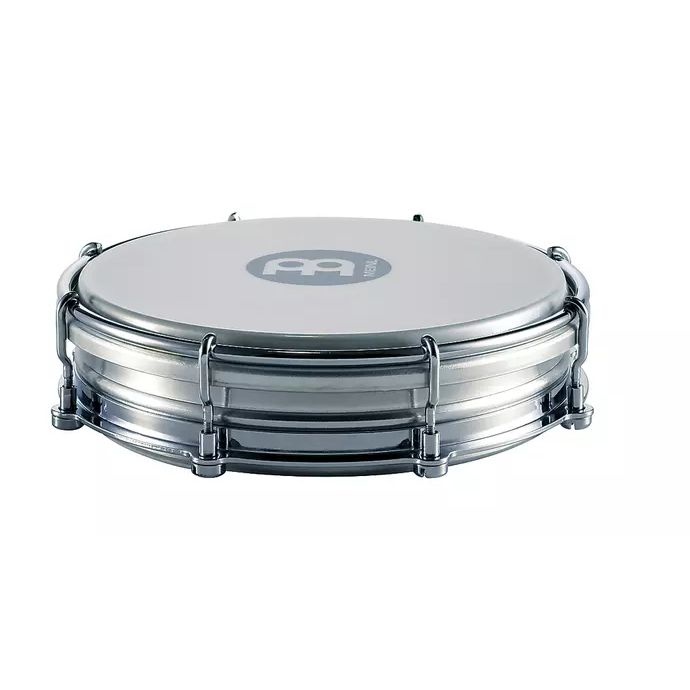
Meinl Floatune Tamborim - Aluminum
Brand: Meinl
FLOATUNE TAMBORIMS (US PATENT) Tamborims are played with a plastic stick while one hand changes the pitch of the drum. It has a bright, loud, and cutting sound. MEINL offers a variety of tamborims all made from several high quality materials for different sound options. Size -6 inch Materials -Aluminum Features -Floatune Tuning System -Logo applied from underneath the head (US patent) -Countersunk bolt lugs -Replaceable synthetic heads Includes -Thai coin as tuning key
Category: Arts & Entertainment > Hobbies & Creative Arts > Musical Instruments > Percussion > Hand Percussion > Tambourines > Headless Tambourines